Bernard II, Count of Besalú

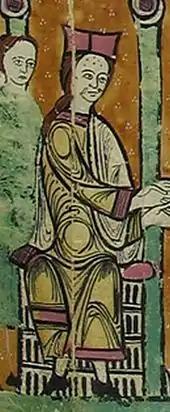
Bernard depicted in the "Liber feudorum maior"

Bernard II (died 1100) was the Count of Besalú and Ripoll in Catalonia, the brother, co-ruler (from 1052), and successor of William II, who was assassinated in 1066. The second son of and his wife, Adelaide, Bernard married his first cousin Ermengarda, daughter of and Adelaide, sister of William I.